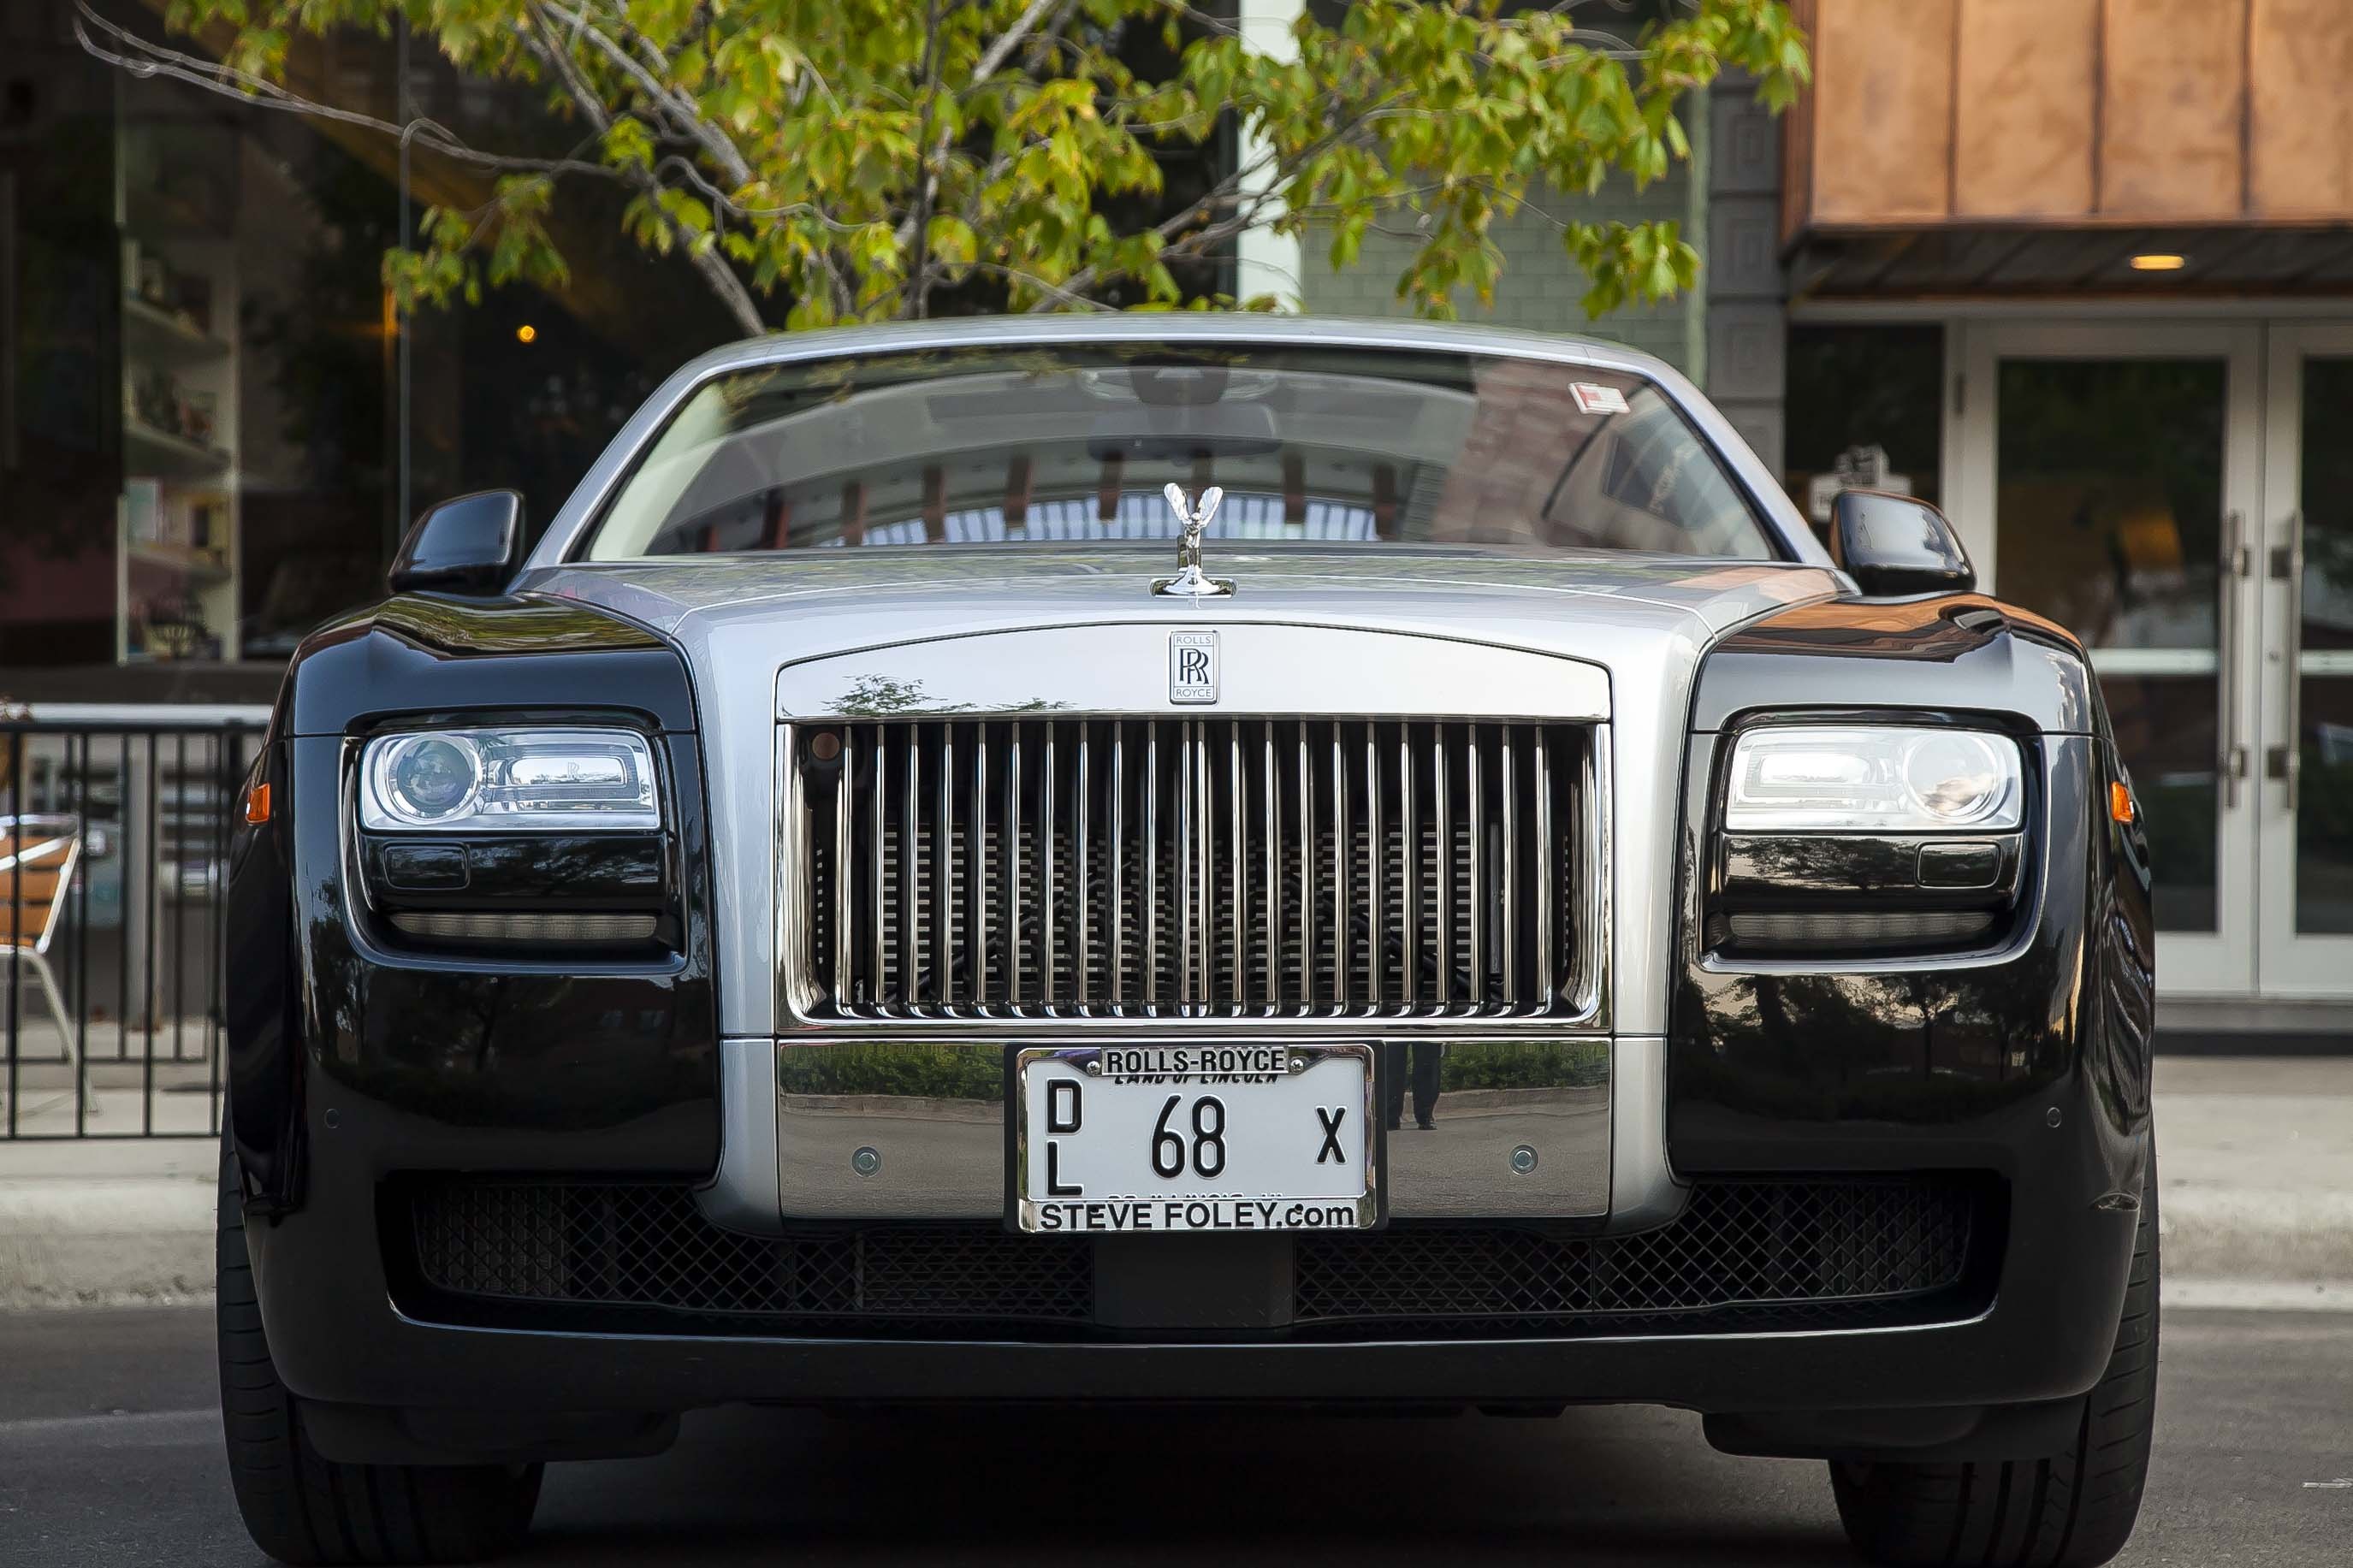
car, automobile, transportation, transport, vehicle, sports car, motor vehicle, bumper, rolls royce, supercar, luxury, motor, sedan, motorcar, land vehicle, automobile make, automotive exterior, automotive design, luxury vehicle, performance car, vehicle registration plate, rolls royce phantom, rolls royce phantom drophead coup, rolls royce phantom coup, rolls royce wraith